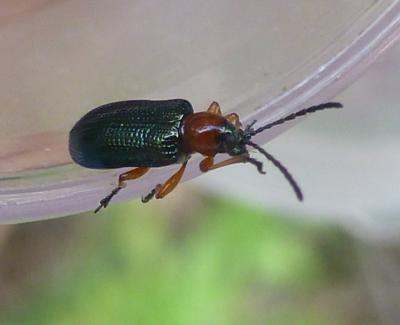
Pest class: cereal_leaf_beetle